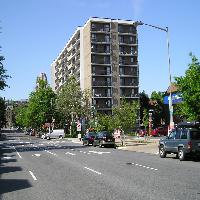
Weather: sun or clear